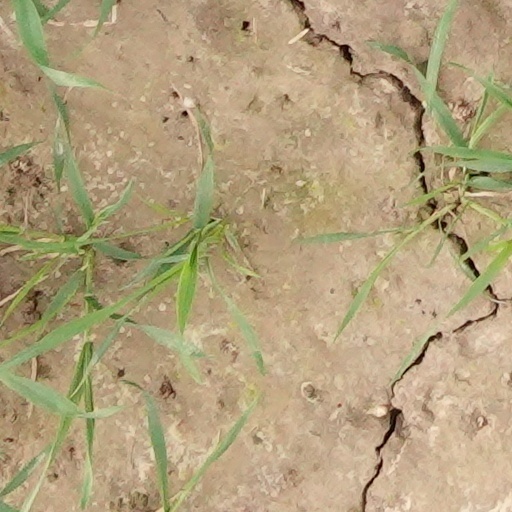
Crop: wheat